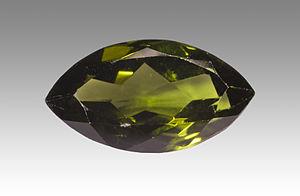
Diopside Taillée. Localité: Madagascar Taille: 1.02 x 0.57 x 0.35 cm cm 1.36Cts
Le diopside est une espèce minérale appartenant au groupe des silicates sous groupe des inosilicates de la famille des clinopyroxènes de formule CaMgSi₂O₆. Les cristaux peuvent atteindre 50 cm. Il s'agit d'une espèce polymorphe, difficile à identifier visuellement ; ce trait lui vaut une grande quantité de synonymes.